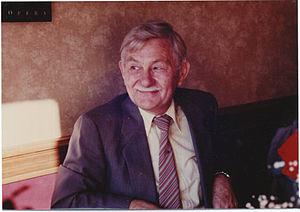
John B. Calhoun, né le 11 mai 1917 et décédé le 7 septembre 1995, était un éthologue américain qui a étudié les effets de la surpopulation sur les comportements animal et humain.
Ratcatcher est un super-vilain appartenant à de l'univers de DC Comics. Créé par les scénaristes Alan Grant, John Wagner et le dessinateur Norm Breyfogle, le personnage de fiction apparaît pour la première fois dans le comic book Detective Comics #585 d'avril 1988. Sa véritable identité est Otis Flannegan et il est principalement un ennemi de Batman. En anglais, un rat-catcher est un mot composé à partir du nom rat et du verbe catch qui signifie attraper. L'attrapeur de rat est une forme de dératiseur. Le personnage est inspiré de la légende allemande Le Joueur de flûte de Hamelin.